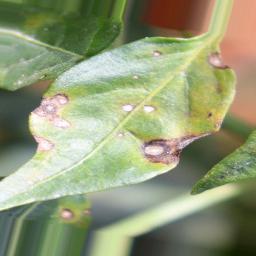
Label: cercospora